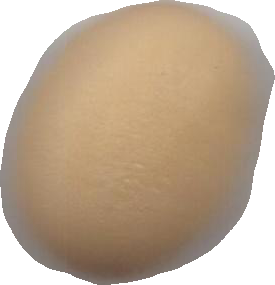
Variety: Dega